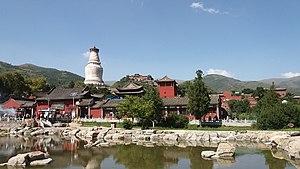
Le temple Tayuan est un temple bouddhiste situé sur le Xian de Wutai, à Xinzhou, dans la province du Shanxi en République populaire de Chine.